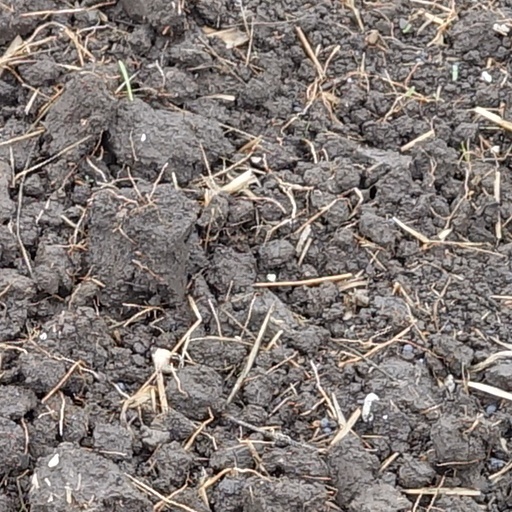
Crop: wheat